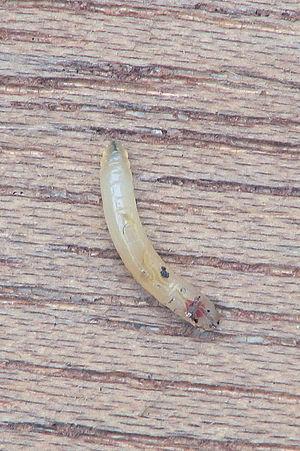
La mouche de la carotte est une espèce d'insectes diptères de la famille des Psilidae.